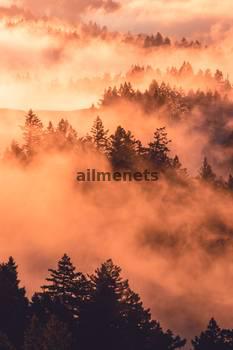
Label: Watermark